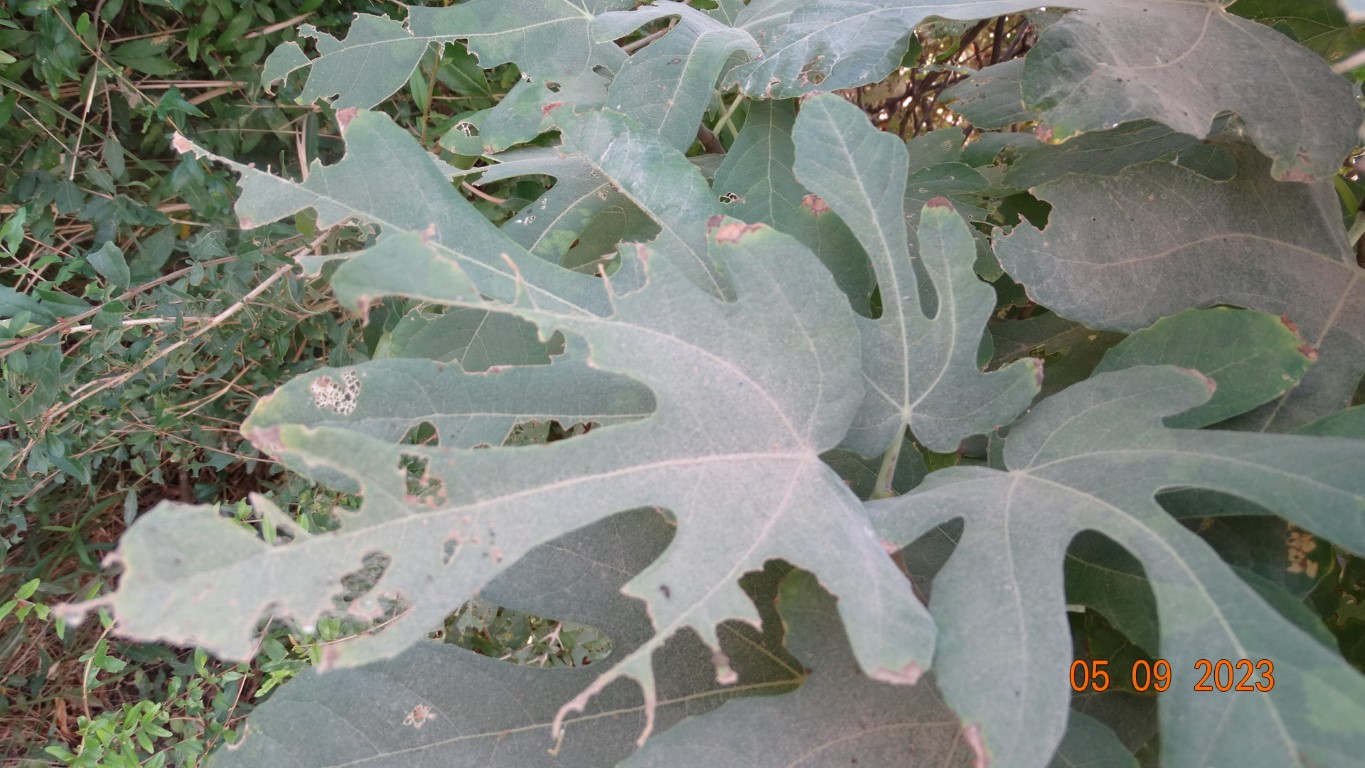
Label: infected